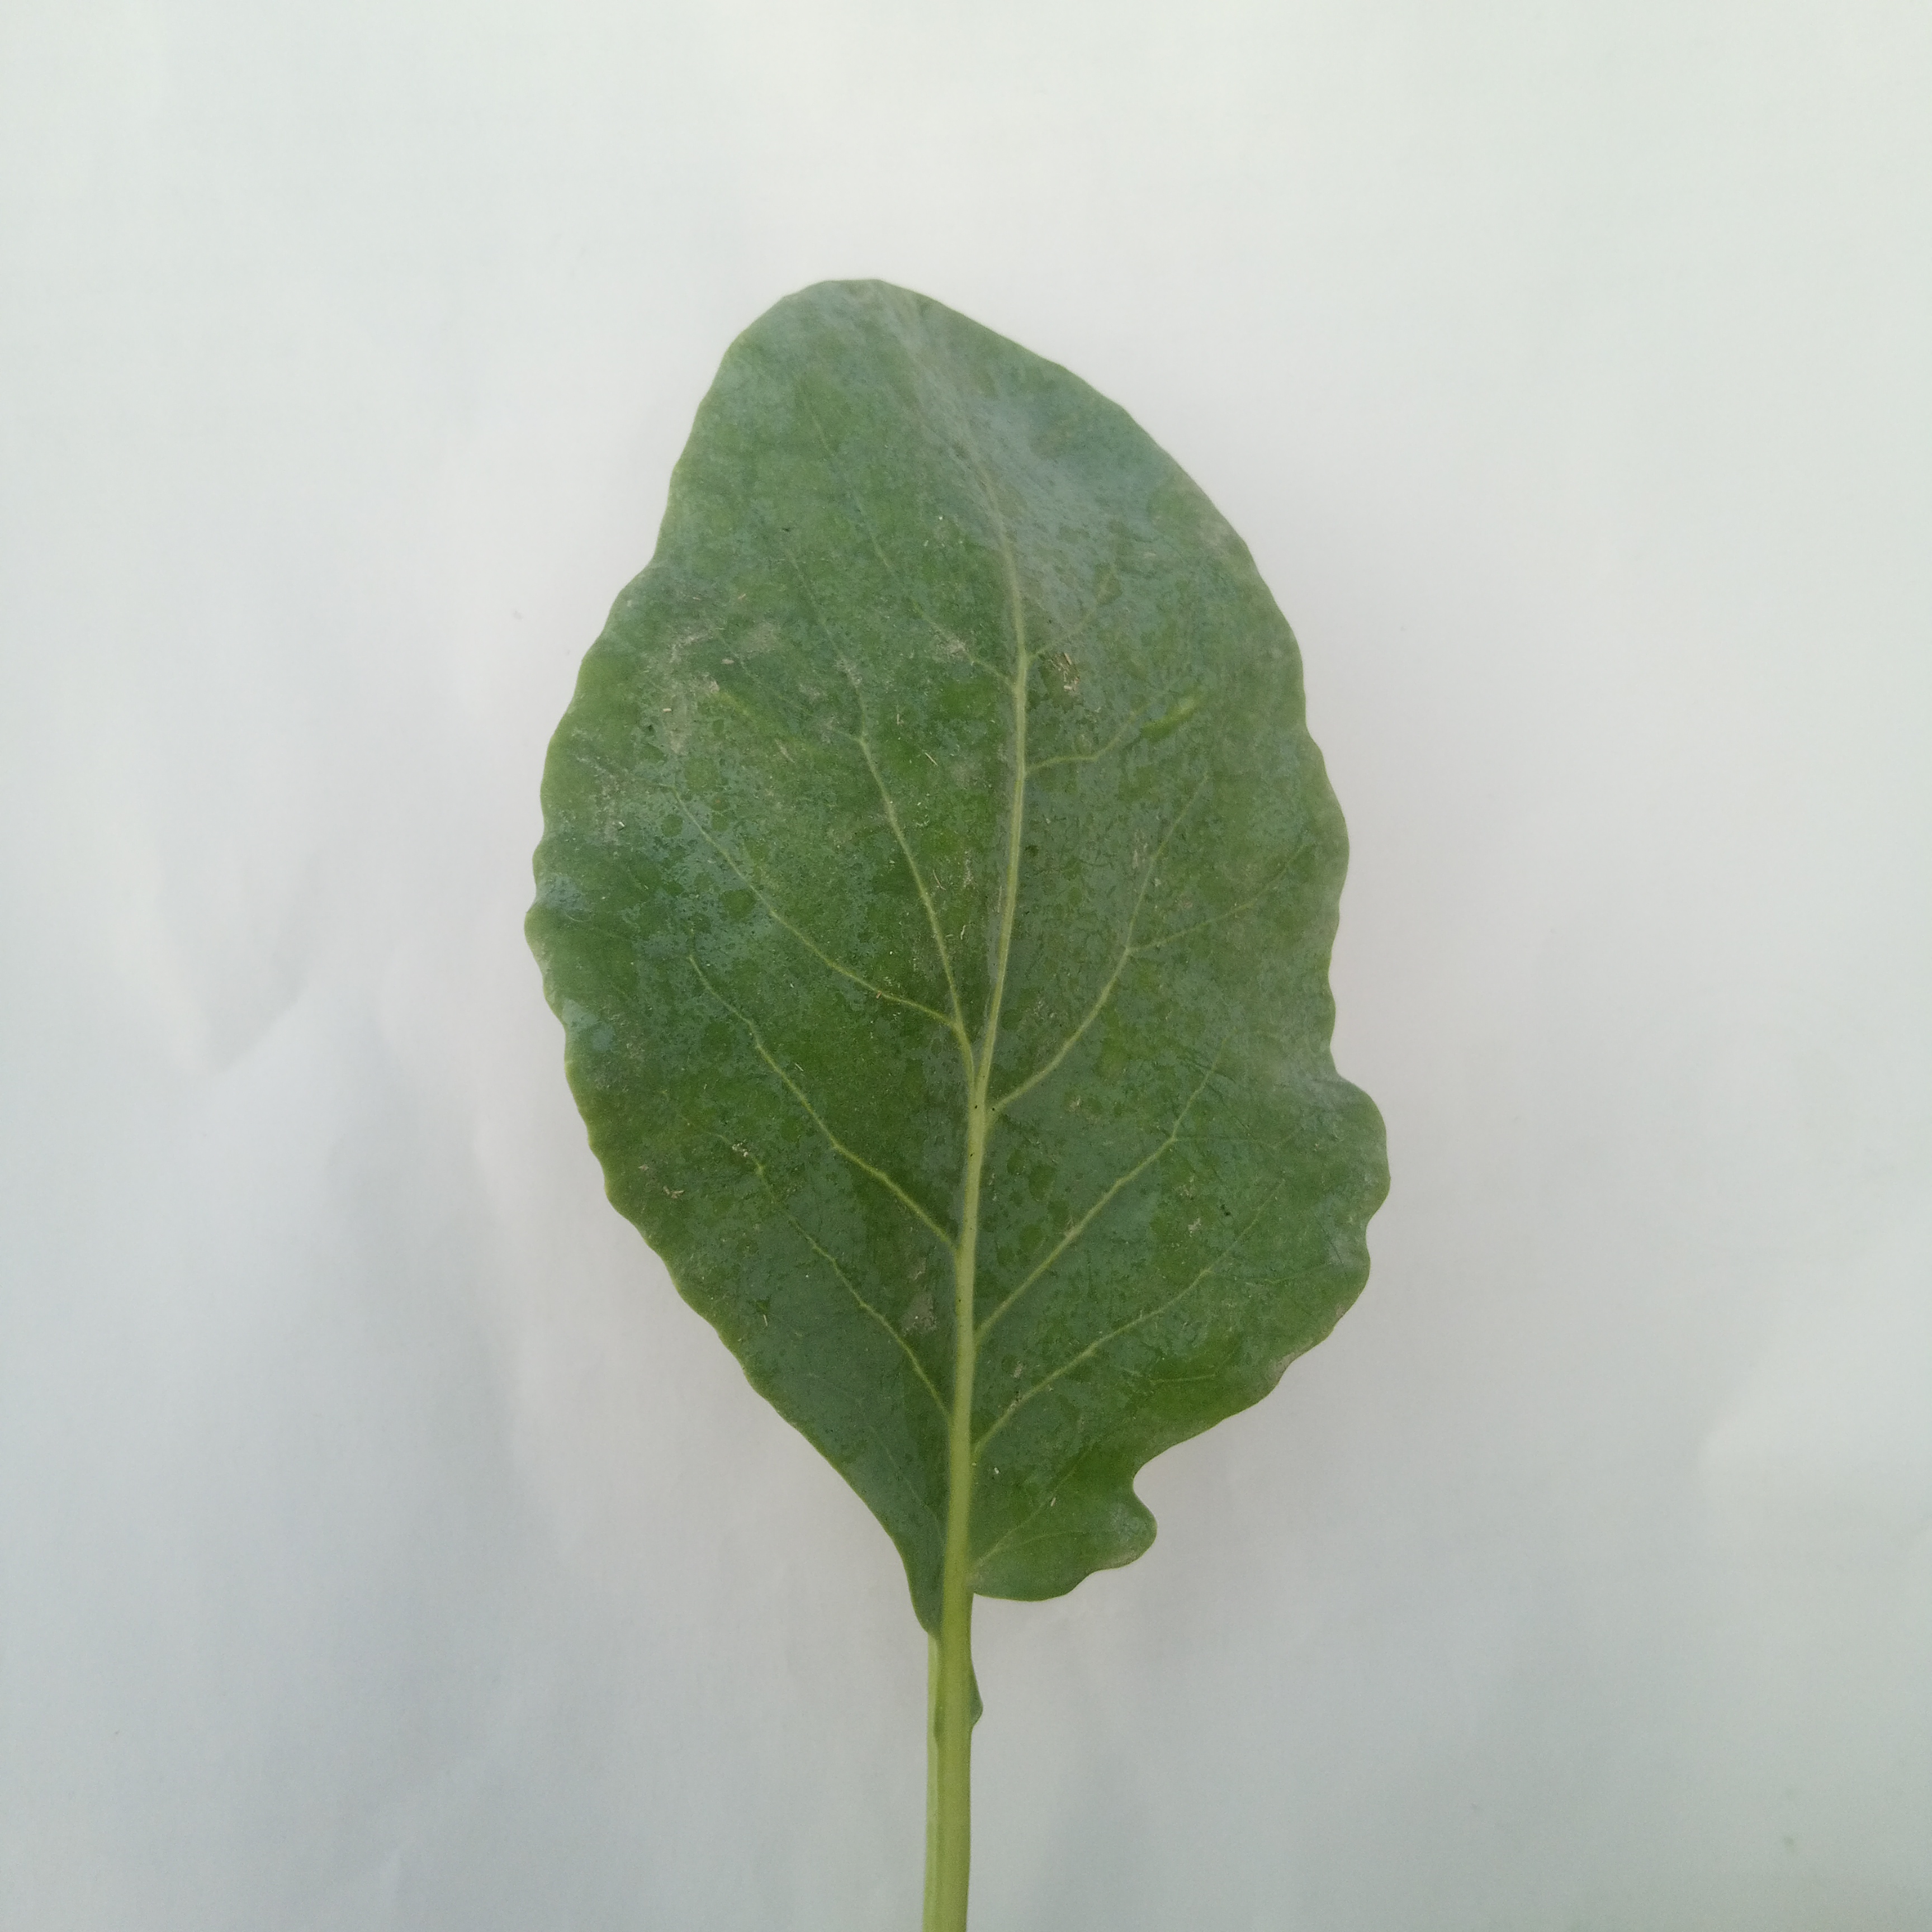
Label: Healthy